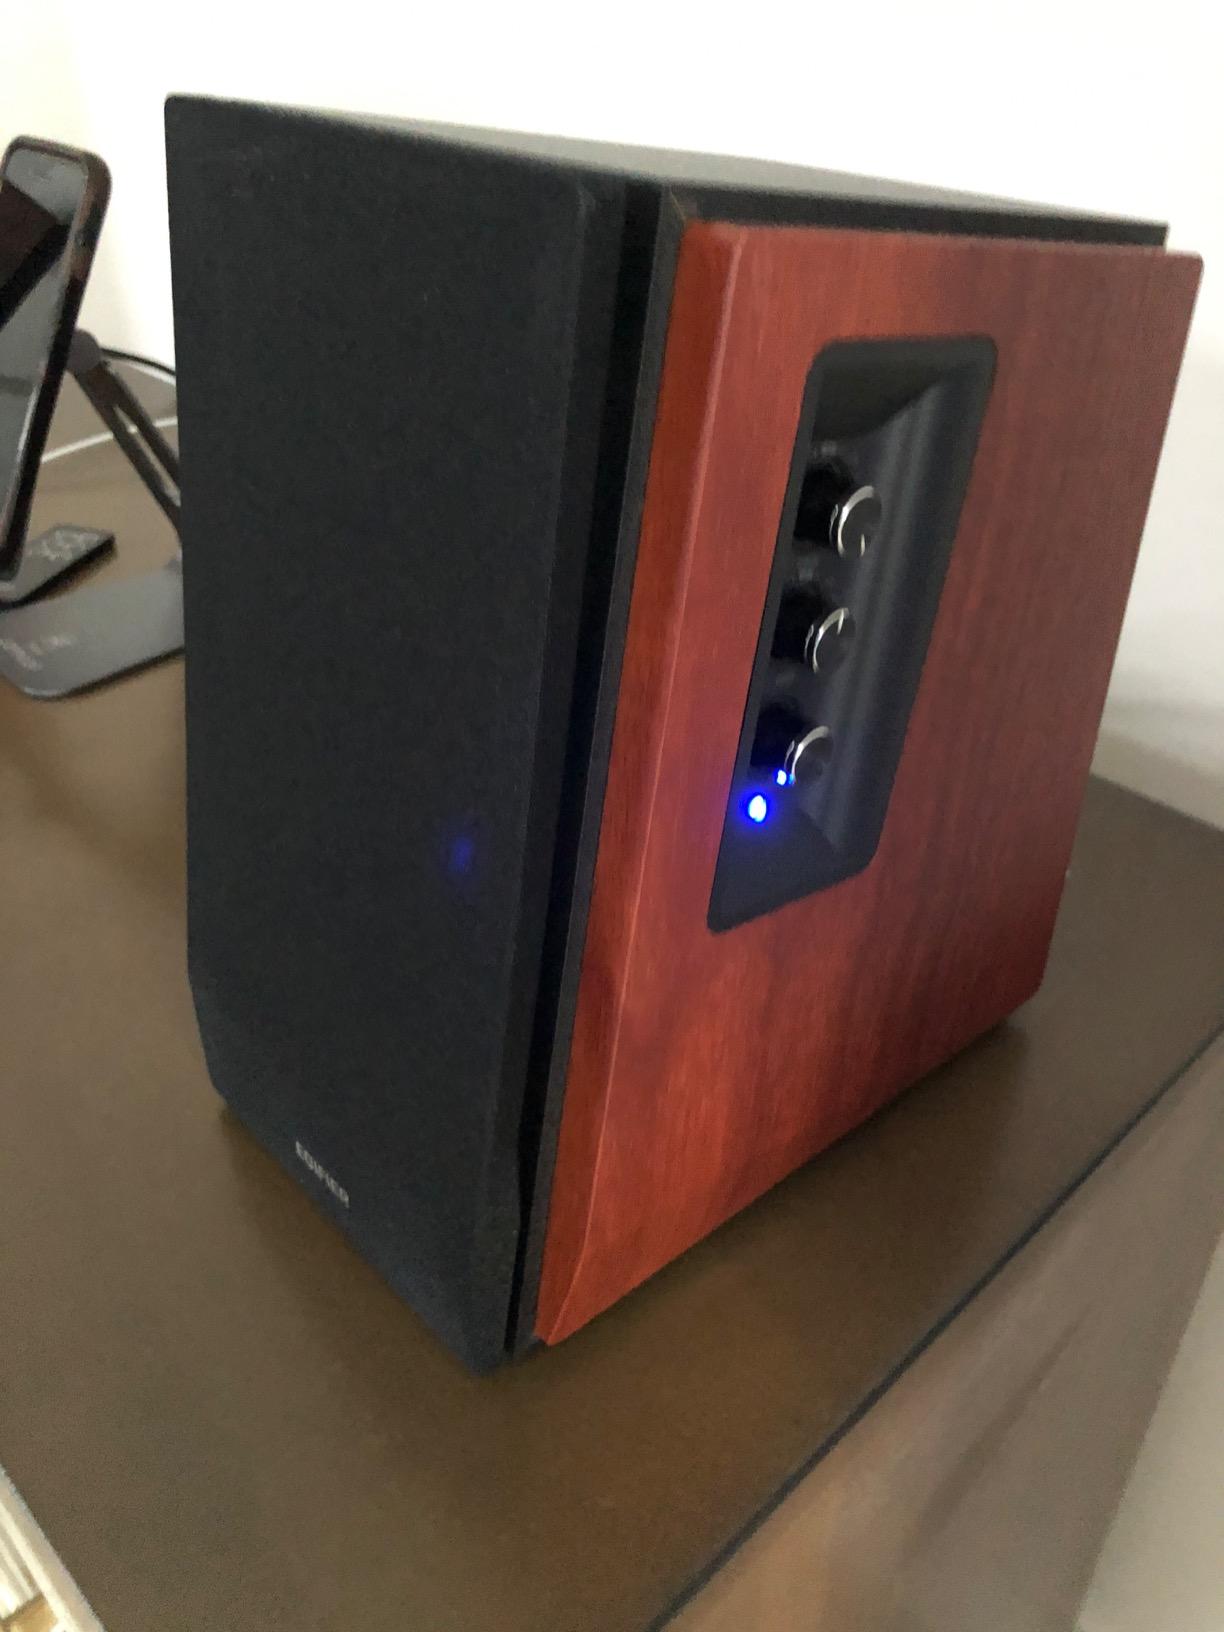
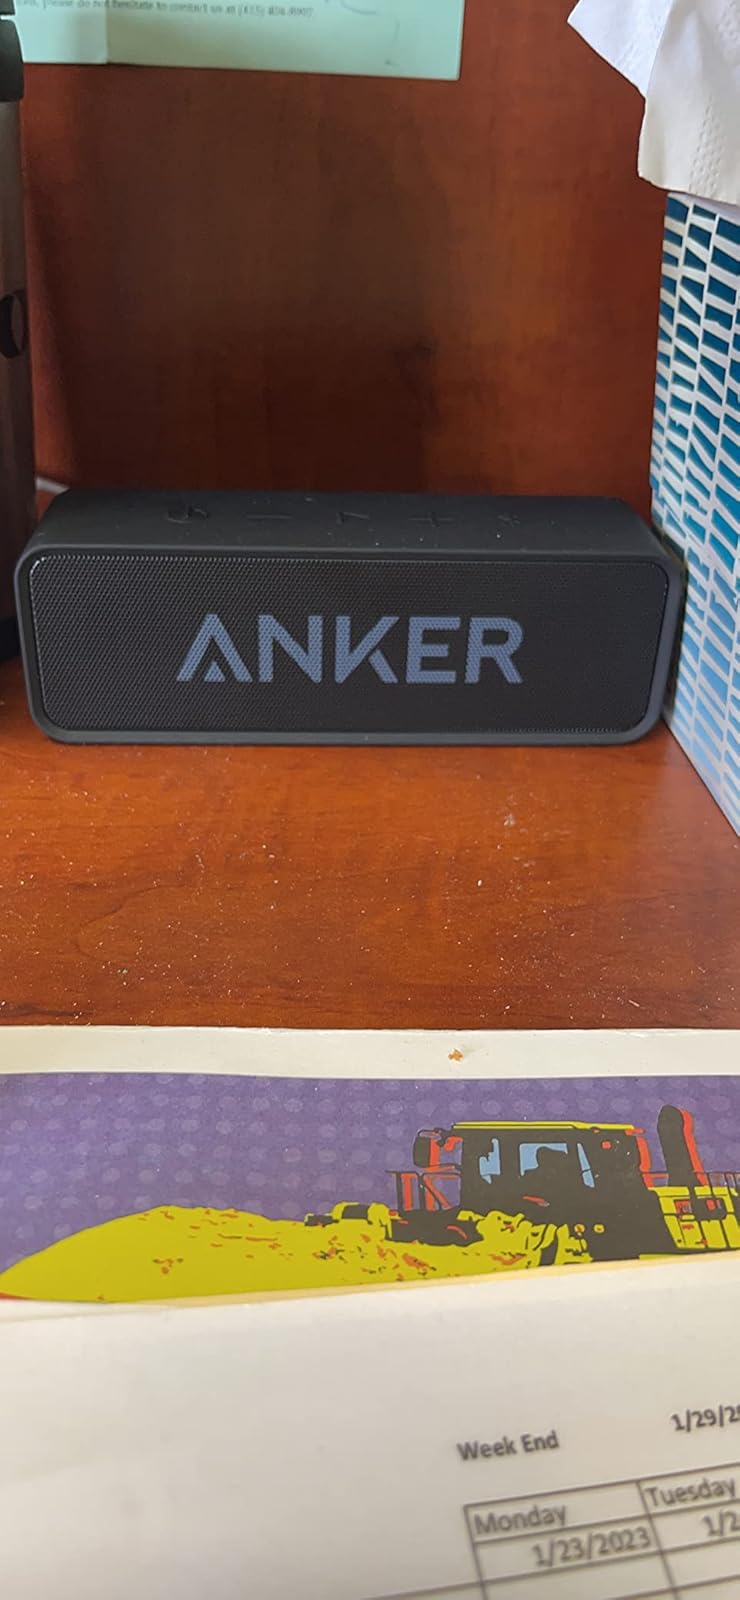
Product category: speaker
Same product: no